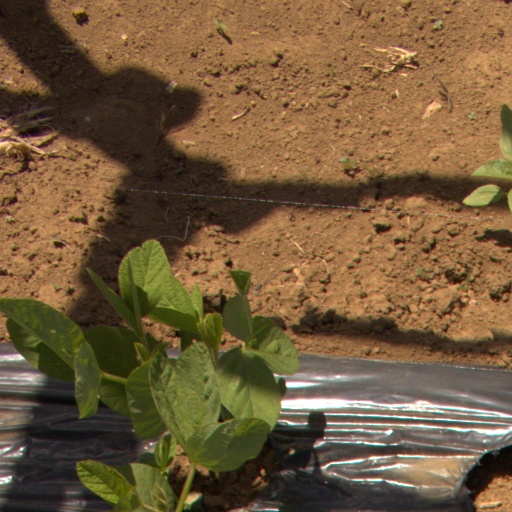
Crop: Jerusalem artichoke